Time in Indonesia

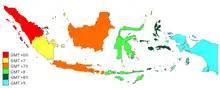
The time zones in effect from 1932 to 1942 and 1950-1963

When the Dutch returned in 1945, they reimposed three time zones (GMT +6, +7 and +8), with a separate GMT +9 time zone for Dutch New Guinea. Following Dutch recognition of Indonesian sovereignty, a presidential regulation came into effect on 1 May 1950 once again dividing the country into six time zones separated by half an hour. Then, on 1 January 1964, another presidential decree came into effect, imposing the current system of three time zones. The final change came on 1 January 1988 when Bali was moved out of the West Indonesia time zone in to the Central Indonesia timezone, and West and Central Kalimantan were transferred from Central to West Indonesian Time.